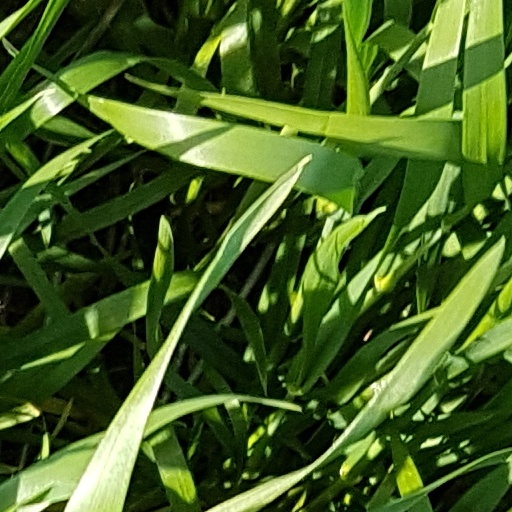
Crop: wheat